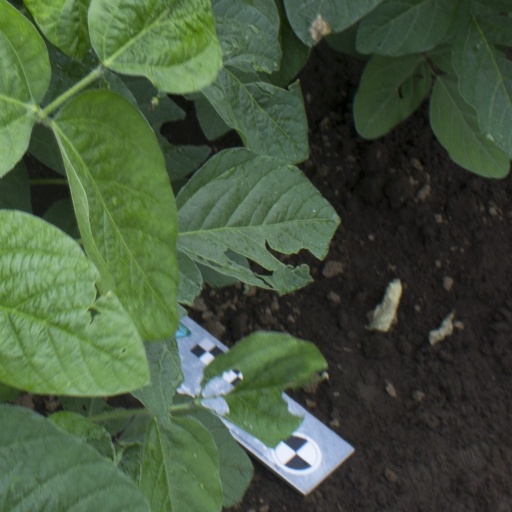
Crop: soybean